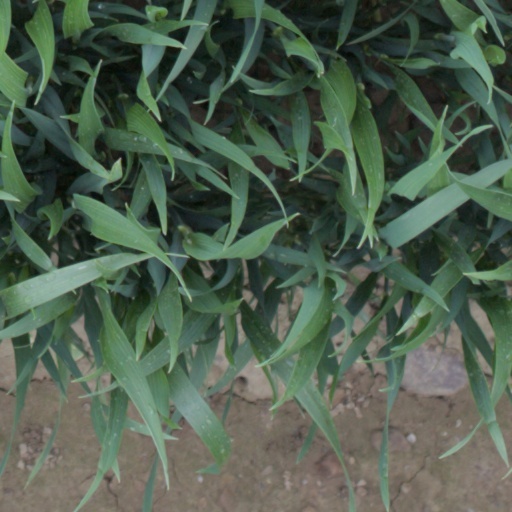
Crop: wheat